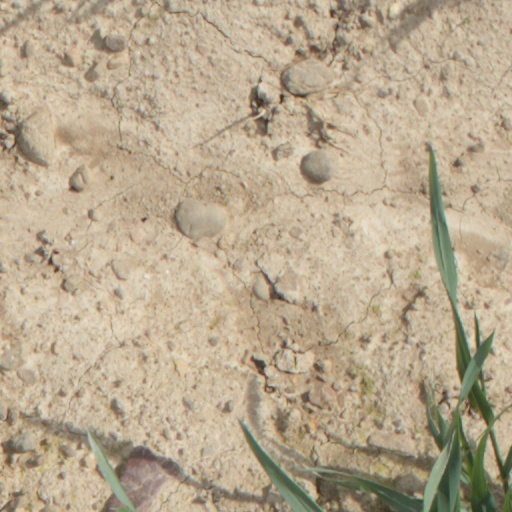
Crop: wheat